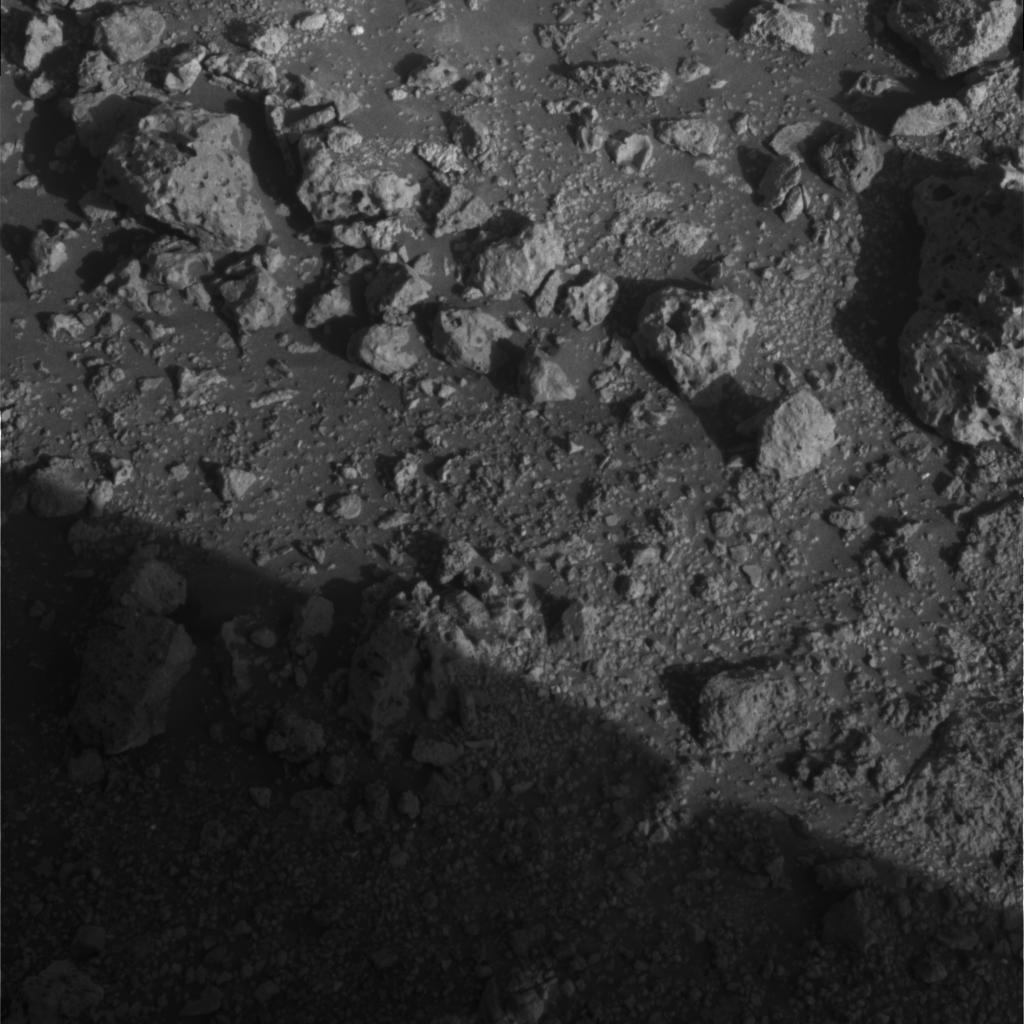
Surface features visible: Rock Outcrops, Clasts, Rock (Round Features), Soil, Nearby Surface